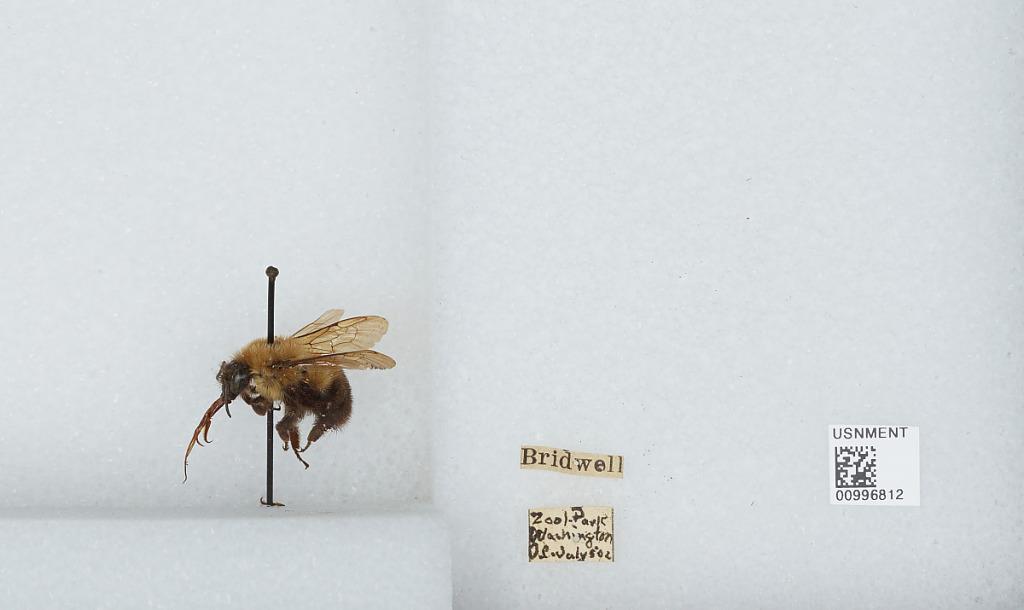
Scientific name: Bombus (Pyrobombus) bimaculatus Cresson
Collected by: Bridwell
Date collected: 1902-7-5
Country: United States
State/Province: District Of Columbia
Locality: Smithsonian National Zoological Park
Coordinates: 38.9311, -77.0497